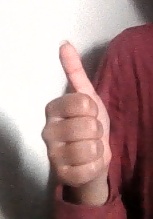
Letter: aleff